MacDill Air Force Base

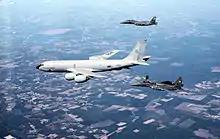
An F-15E from Seymour Johnson Air Force Base, NC receives fuel from a 91st Air Refueling Squadron KC-135R.

In late 2003/early 2004, U.S. Naval Forces Central Command vacated its Tampa "rear headquarters" at MacDill AFB, a complex that was established in the early 1990s following the first Gulf War and commanded by a flag officer, either an upper half or lower half rear admiral concurrently assigned as the USNAVCENT/US 5th Fleet Deputy Commander (DEPCOMUSNAVCENT/DEPCOMFIFTHFLT), and his staff when they were not forward deployed to the Persian Gulf region. In vacating the MacDill AFB facility, all USNAVCENT staff activities were consolidated at COMUSNAVCENT/COMFIFTHFLT headquarters in Manama, Bahrain.